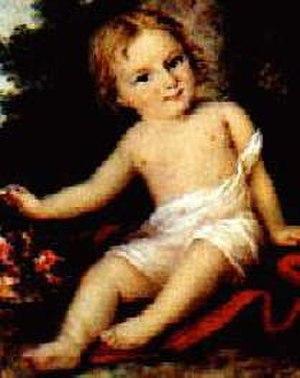
Clara Allegra (1817–1822), fille naturelle de Byron et de Claire Clairmont.
Clara Allegra Byron, née le 12 janvier 1817 à Bath en Angleterre et morte à Bagnacavallo le 20 avril 1822, d'abord prénommée Alba, c'est-à-dire « aube » ou « blanche » par sa mère, est la fille illégitime du poète Byron et de Claire Clairmont, la fille de la belle-mère de Mary Shelley.